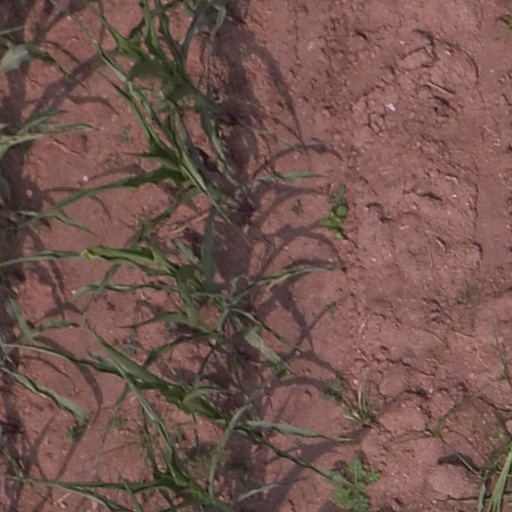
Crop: maize; corn